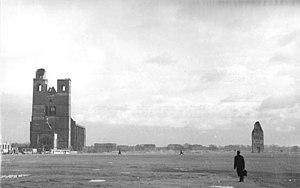
Magdebourg, en allemand Magdeburg, est une ville d'Allemagne orientale, capitale du Land de Saxe-Anhalt, sur les rives de l'Elbe. En 2011, sa population s'élève à 228 910 habitants.